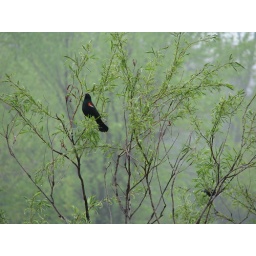
Redwing black bird at Infirmary Mound Park near Granville, Ohio